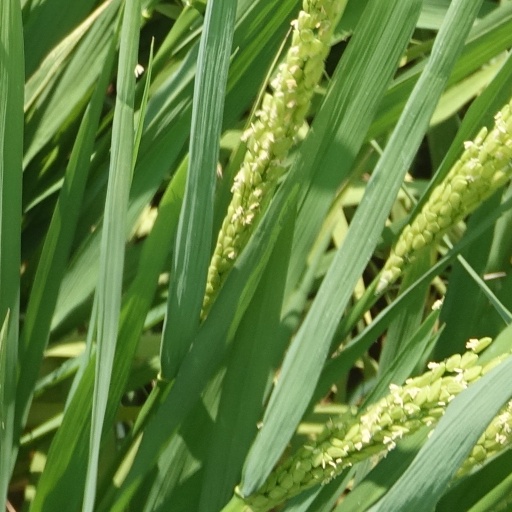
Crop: rice